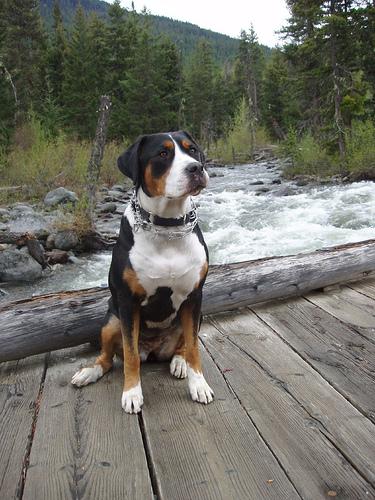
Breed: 237-n000086-Greater_Swiss_Mountain_dog